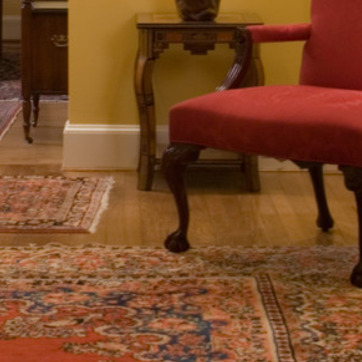
Material: wood